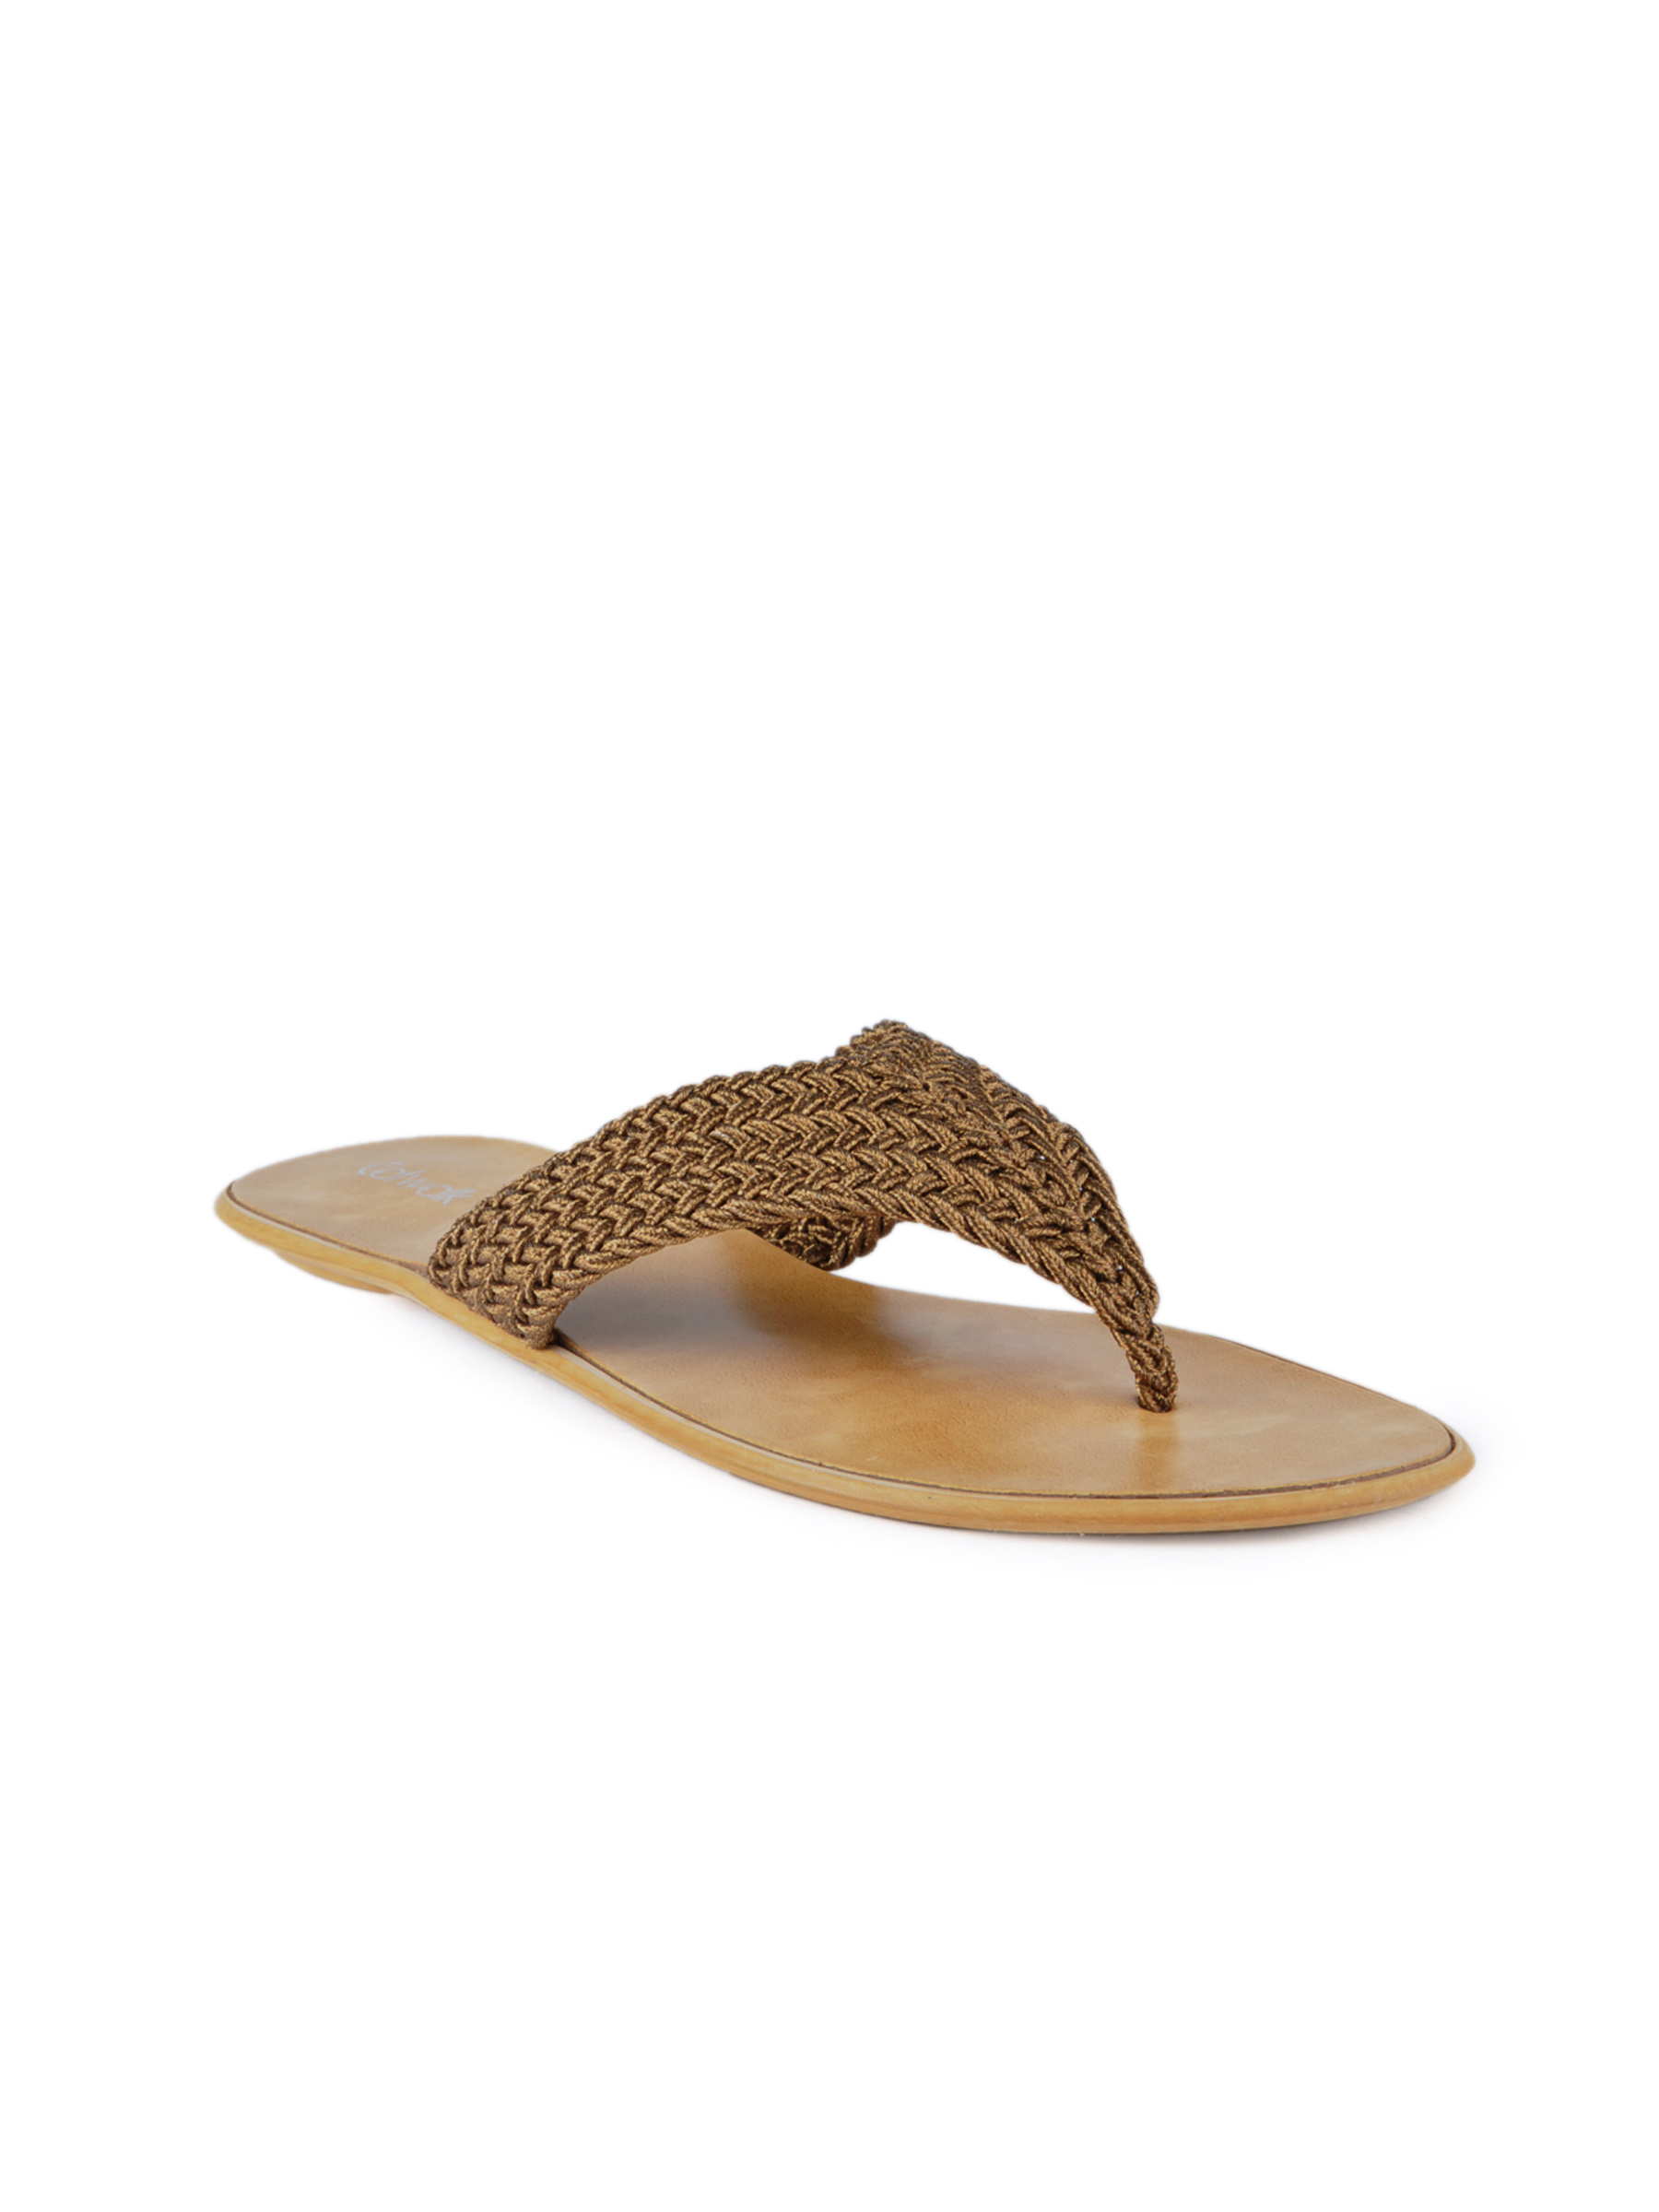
Catwalk Women Casual Copper Flats
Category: Footwear / Shoes / Heels
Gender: Women
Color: Copper
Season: Winter 2015
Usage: Casual